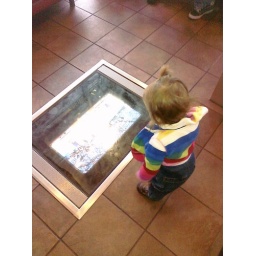
Annie was intrigued by te TV in the floor at Red Robin